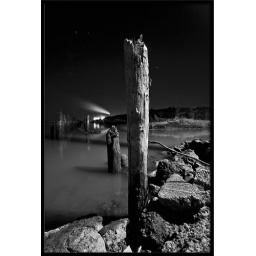
foreground light provided by the street lamp lights in the distance are some sort of factory and smokestack